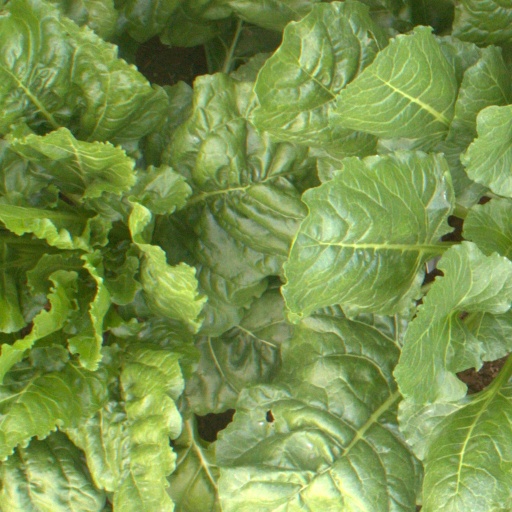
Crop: sugar beet